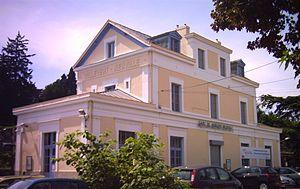
Curis-au-Mont-d'Or est une commune française située dans la métropole de Lyon en région Auvergne-Rhône-Alpes.